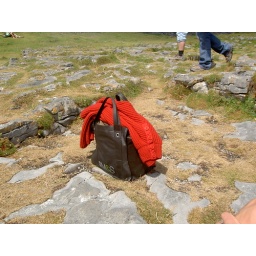
in the eternal sunshine we dutifully carried around our bag with our water proofs &amp;amp; warm wool sweaters... all in vain!